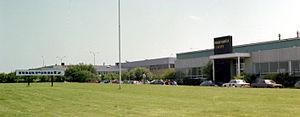
Marantz Europe 1982
Marantz est un fabricant de matériel hi-fi.